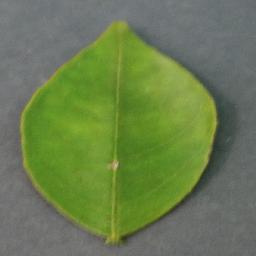
Label: Orange___Haunglongbing_(Citrus_greening)